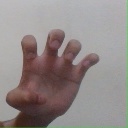
अक्षर: झ